Toshio Irie (civil servant)

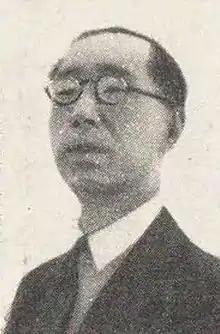
Toshio Irie

Born and raised in Tokyo, Toshio attended Tokyo University and joined the Home Affairs Ministry on graduation. He became Counselor for the Bureau of Legislation in 1927, and served in various posts there.